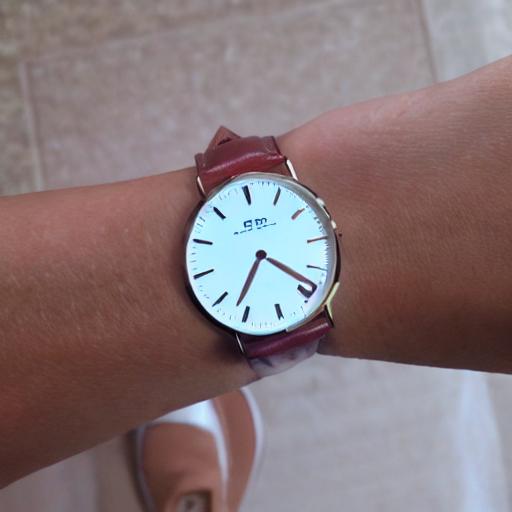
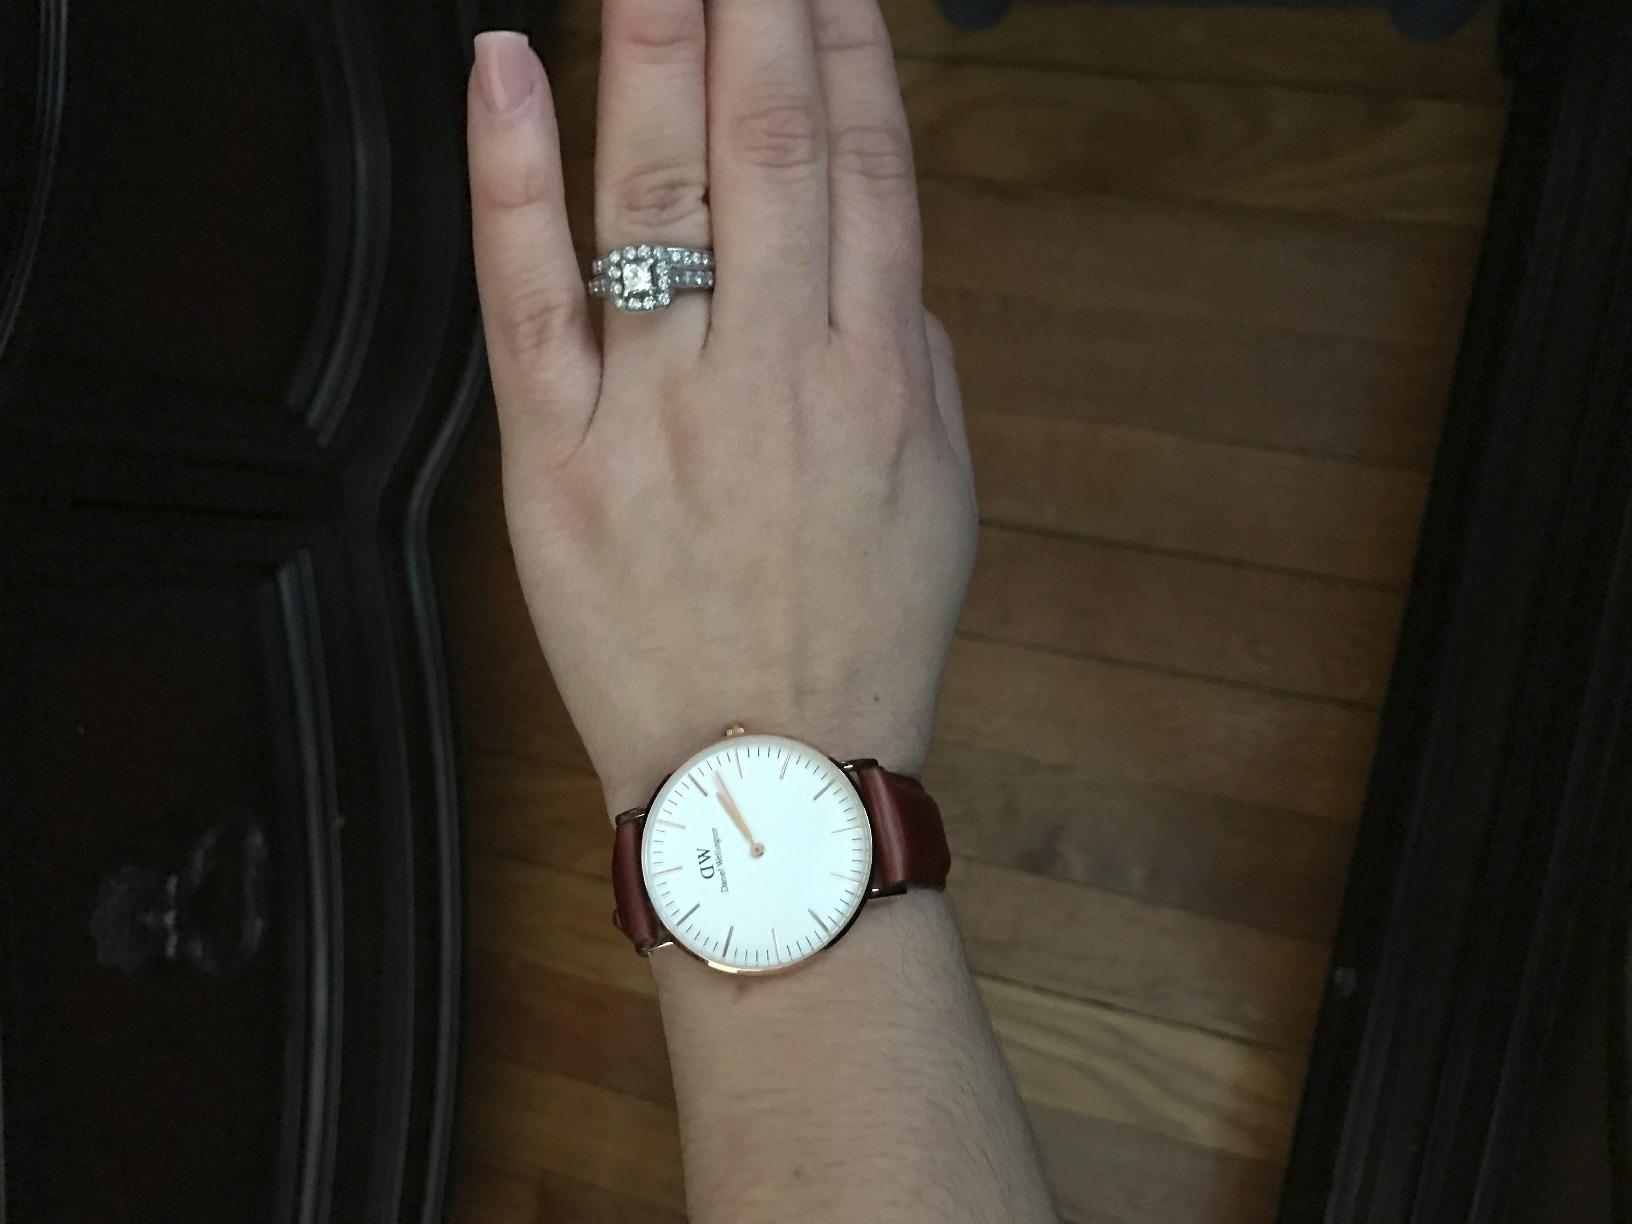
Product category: accessories_watch
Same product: no